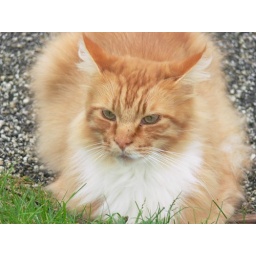
cornish monkey cat, but in lion mode